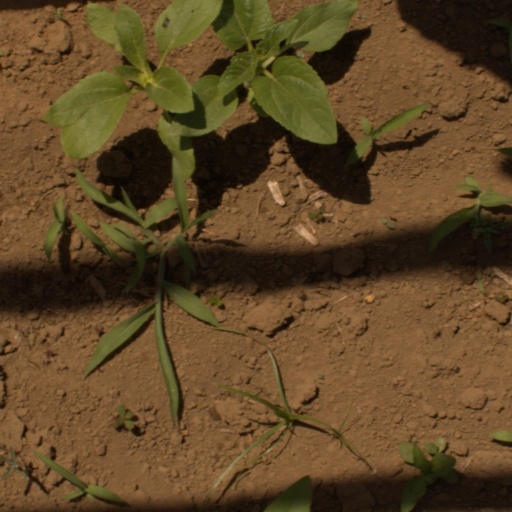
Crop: Jerusalem artichoke